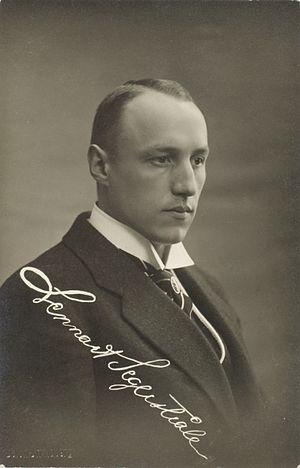
Lennart Rafael Segerstråle est un peintre et graphiste finlandais de langue suédoise, plus particulièrement connu pour ses fresques.